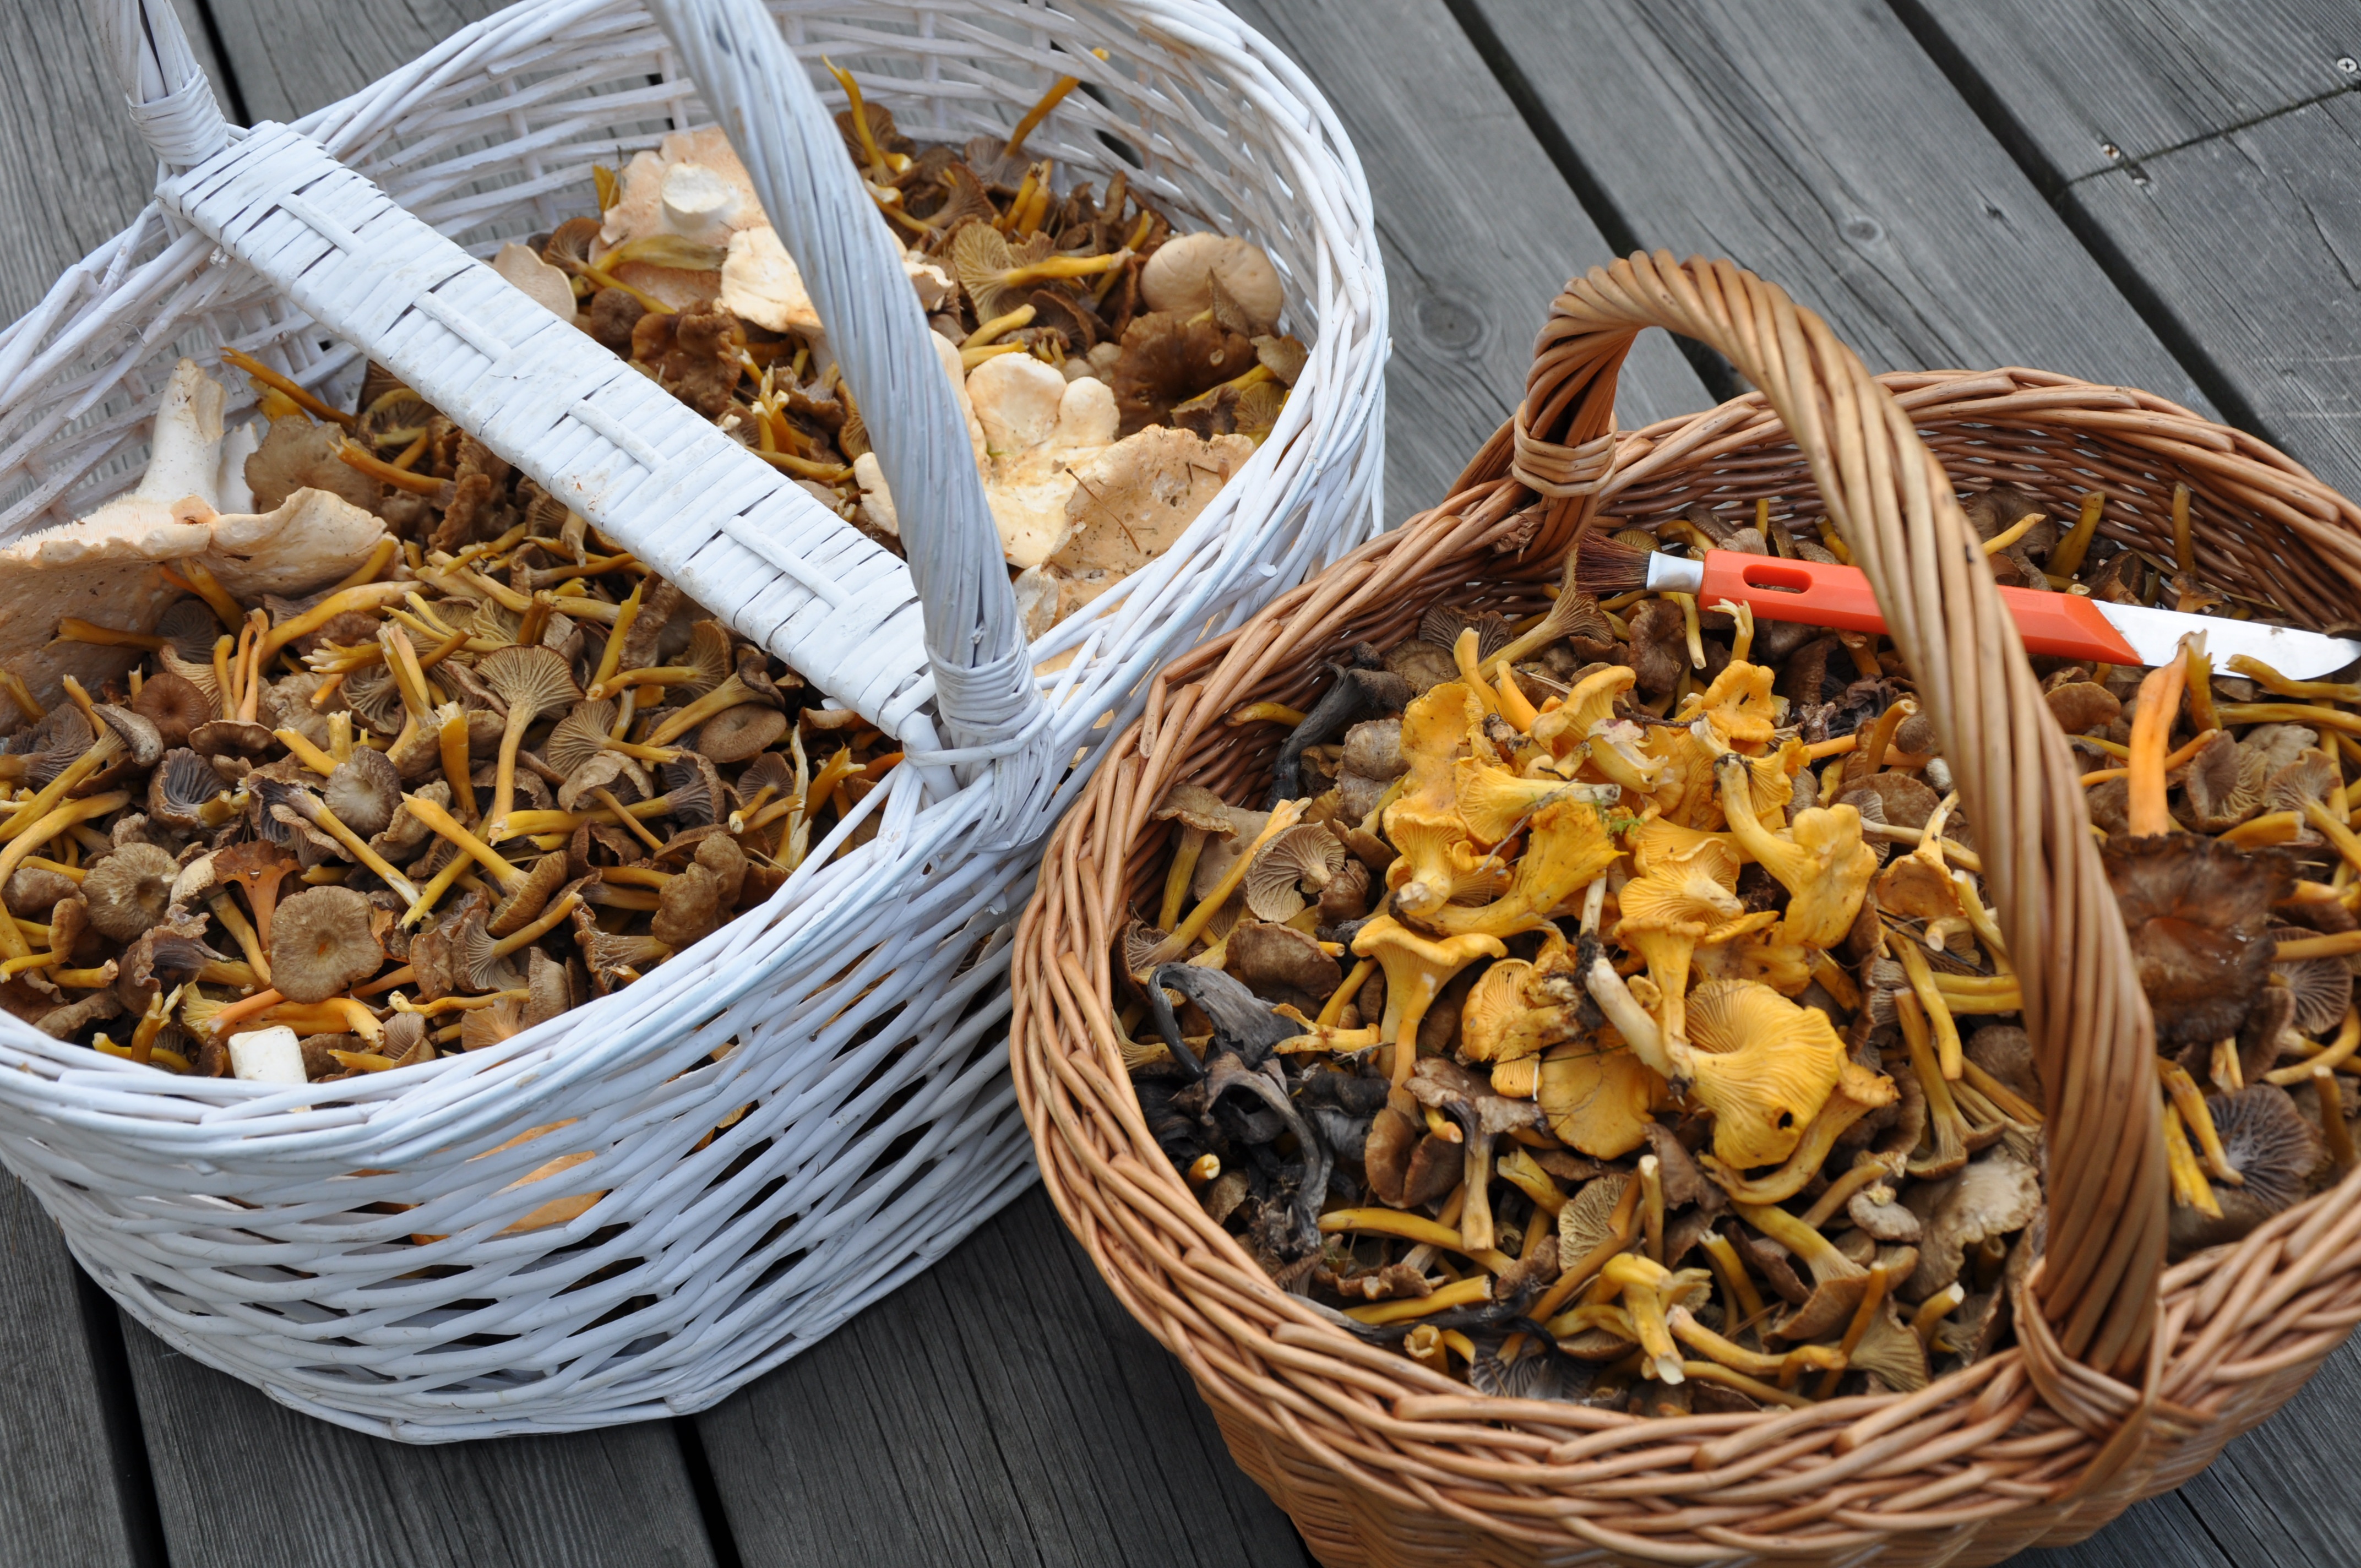
dish, meal, food, produce, crop, mushroom, agriculture, breakfast, cuisine, vegetarian food, chanterelle mushrooms, sponge basket, autumn mushrooms, grass family, mushroom knife